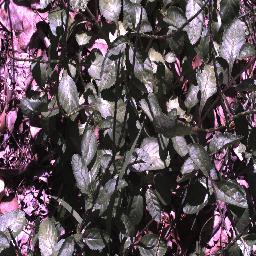
Label: snake_weed